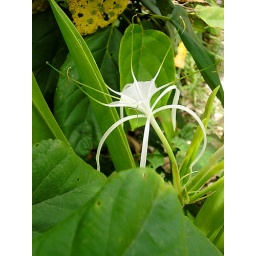
Interesting flower on the cliffs above the beach at Tulum.